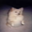
Label: dog